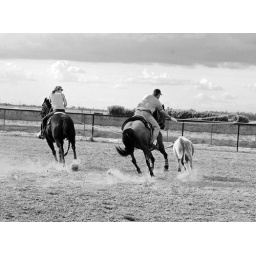
Team roping. The girl on the black horse is a friend of my sister in law